Flávio Arns

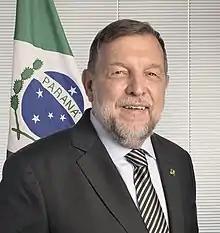
Arns in 2019

Flávio José Arns (born 9 November 1950) is a federal senator of Brazil representing his home state of Paraná. He was previously vice-governor of Paraná from 2011 to 2015, and also served in the chamber of deputies from 1991 to 2003.